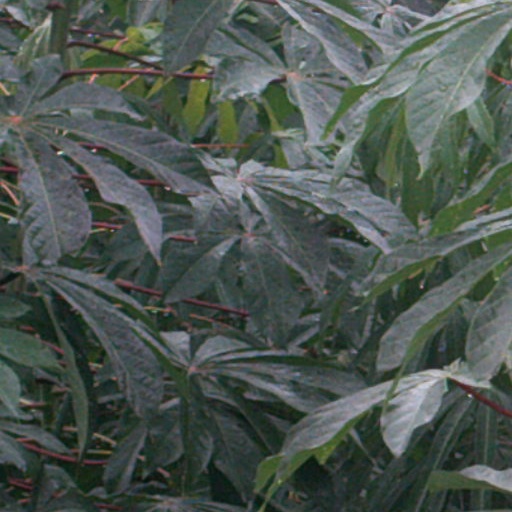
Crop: cassava